East Turkestan independence movement

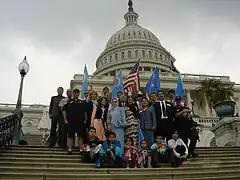
ETGE members at Capitol Hill, Washington D.C., United States on 14 September 2004

Most militant organizations have been labeled terrorist organizations by the PRC, and some other governments as well.